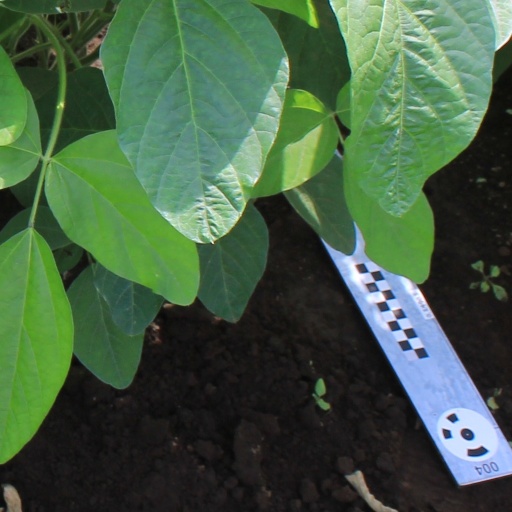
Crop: soybean